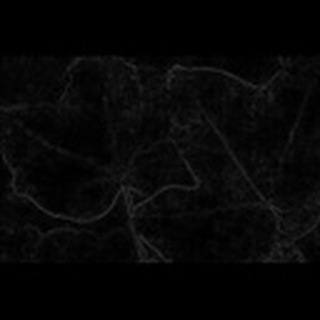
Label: cotton_target_spot